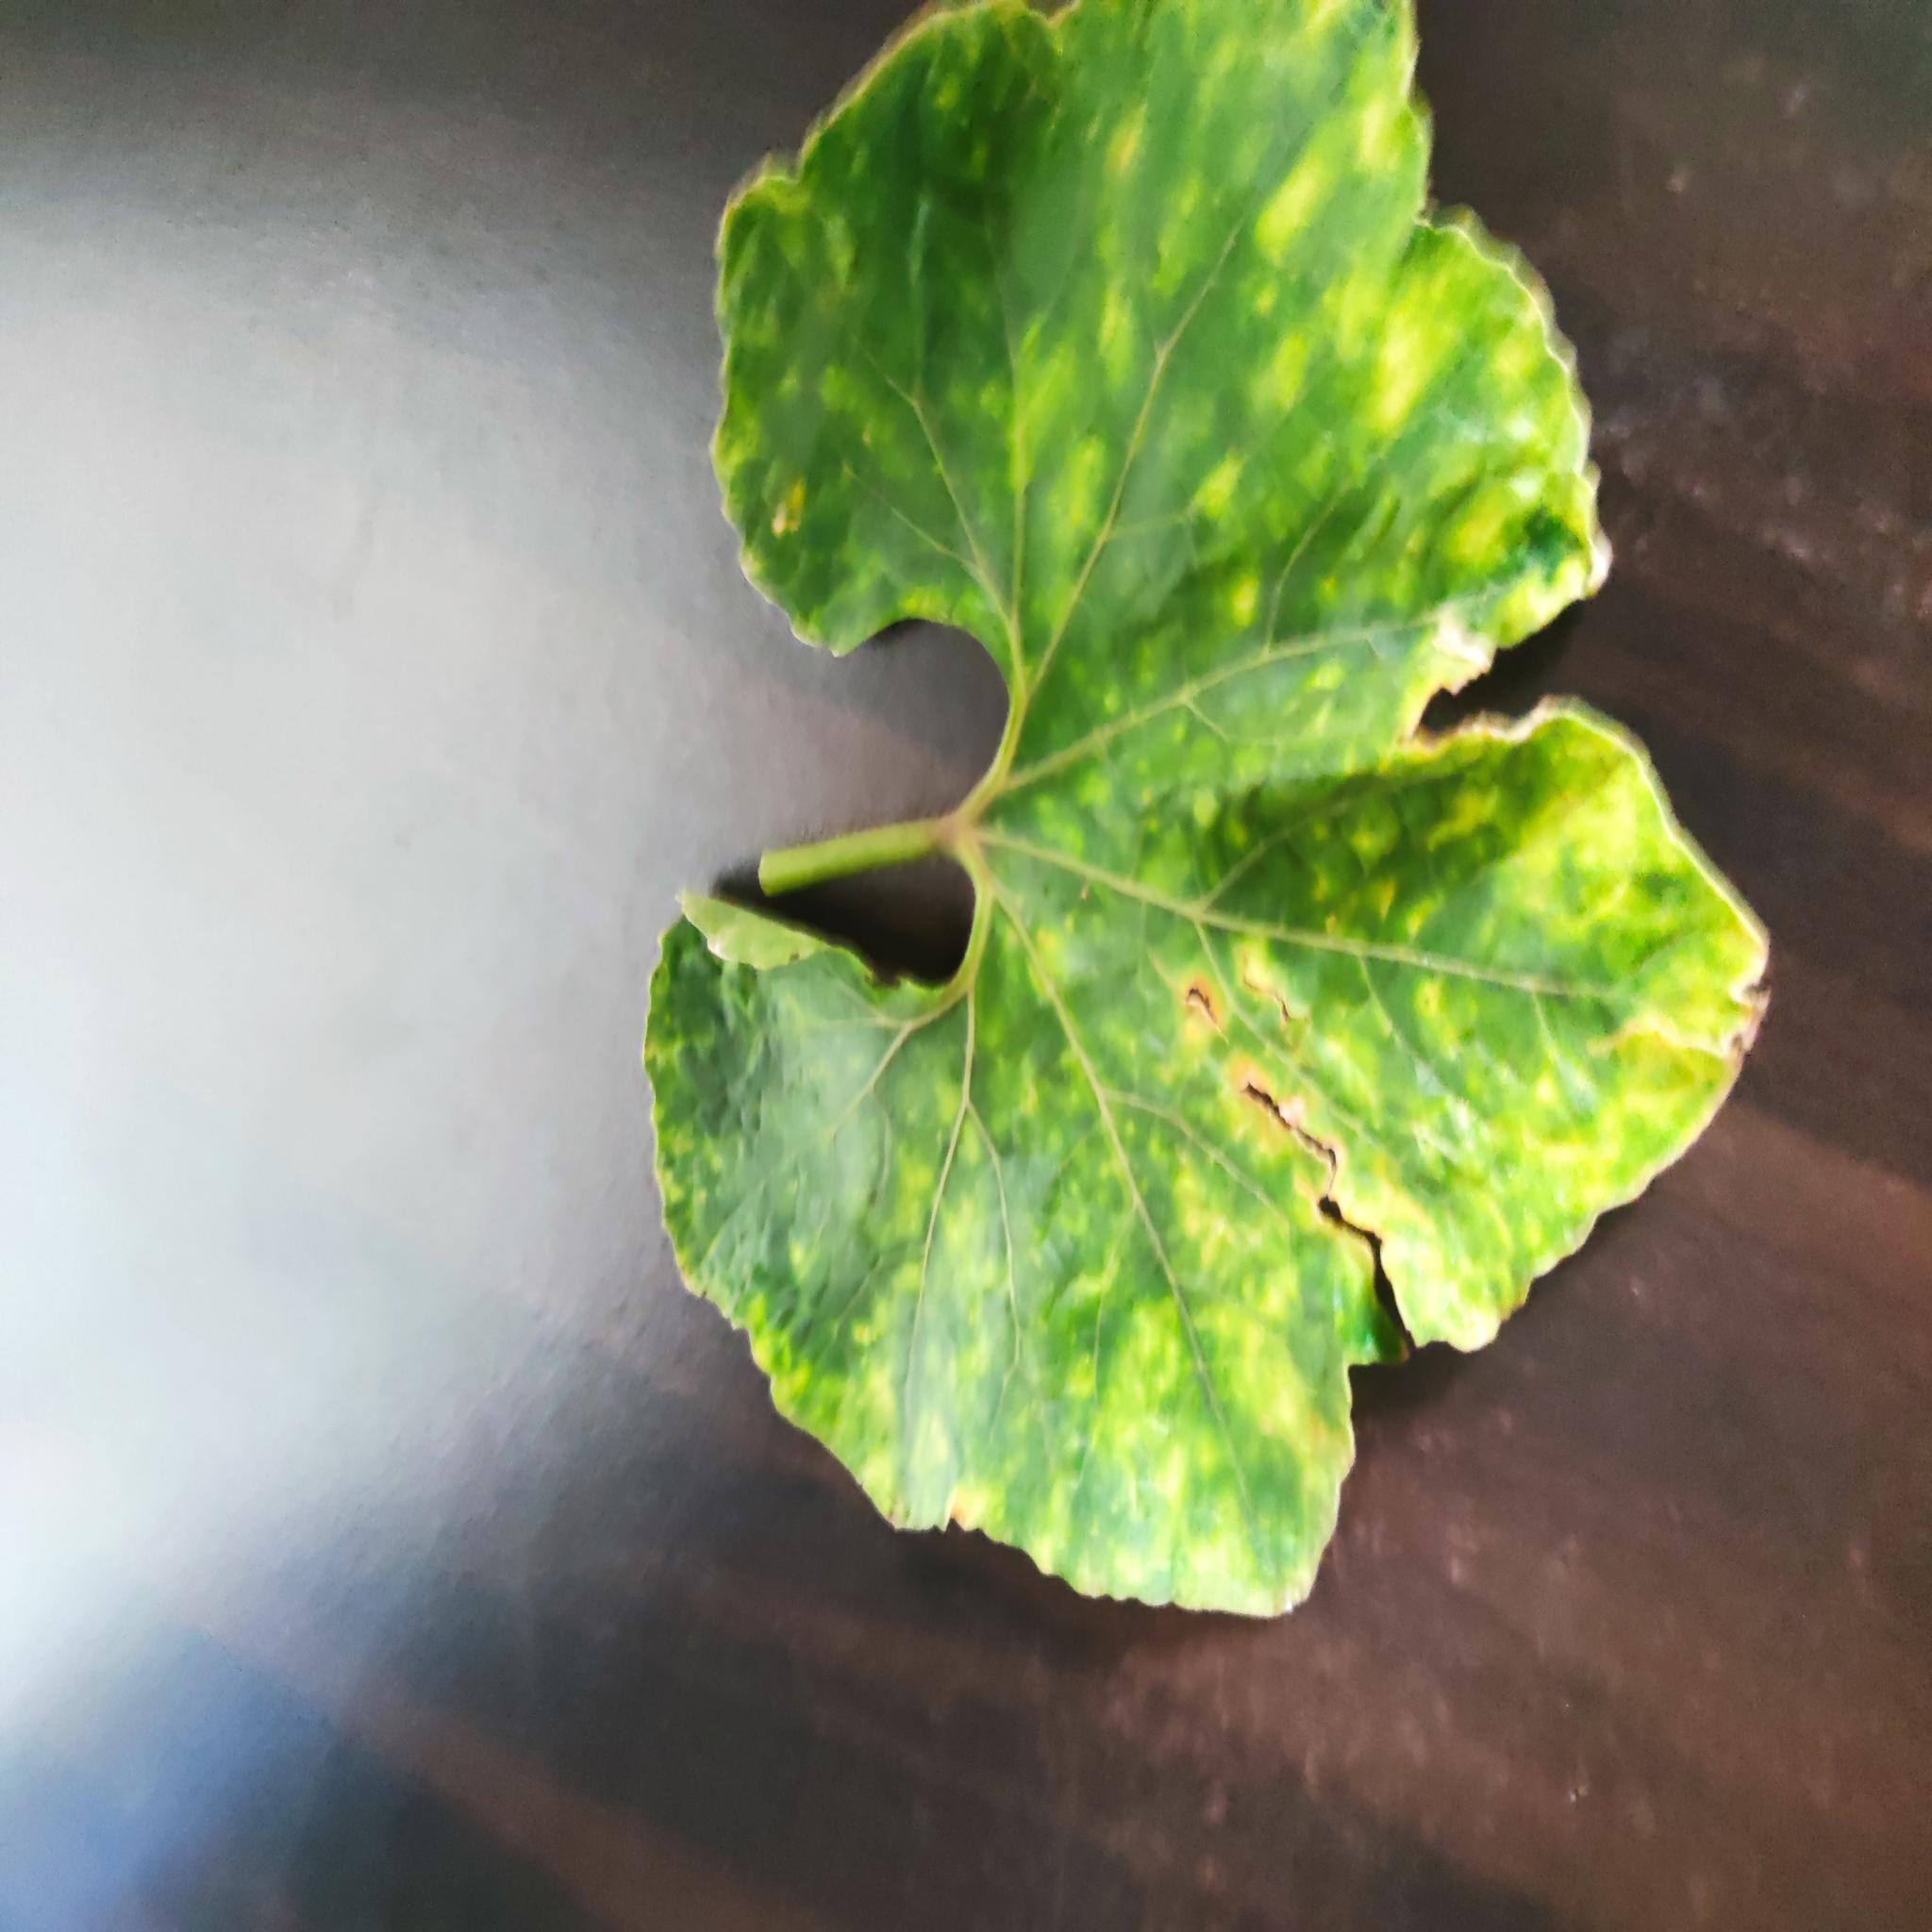
Label: Downy mildew